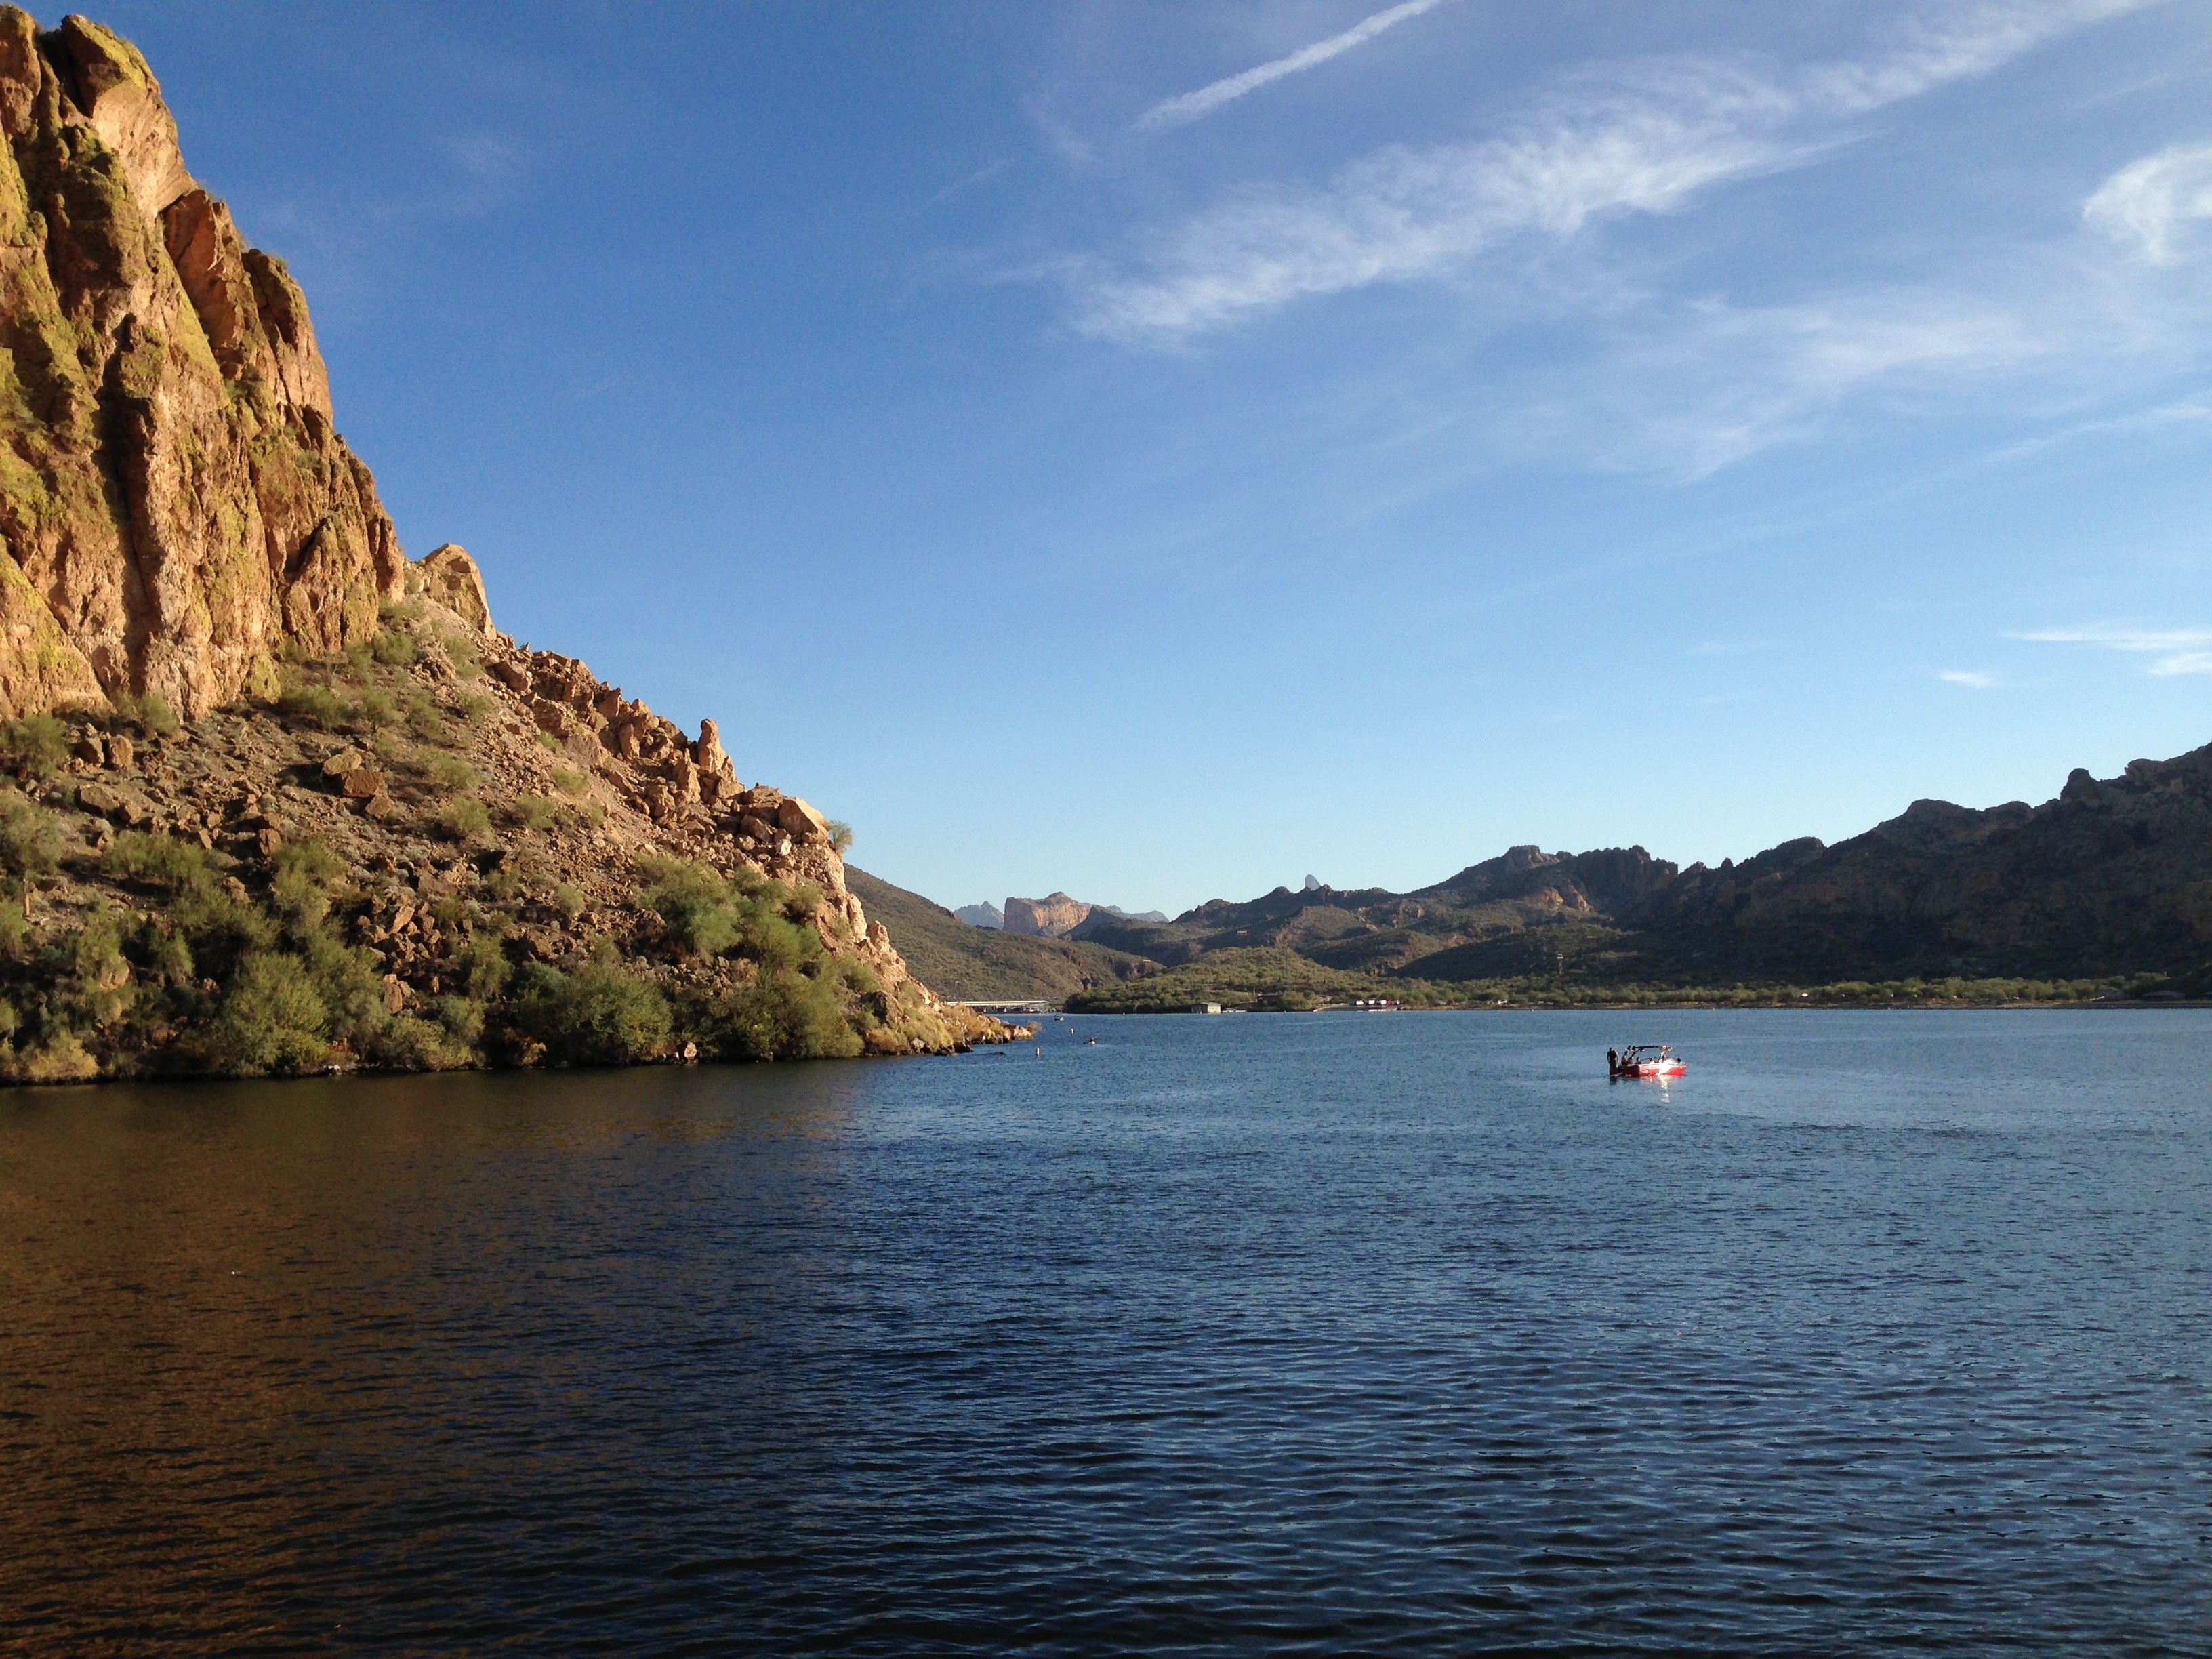
sea, coast, mountain, sky, shore, lake, river, cliff, cove, vehicle, bay, fjord, reservoir, terrain, body of water, arizona, boating, mountains, loch, cape, landform